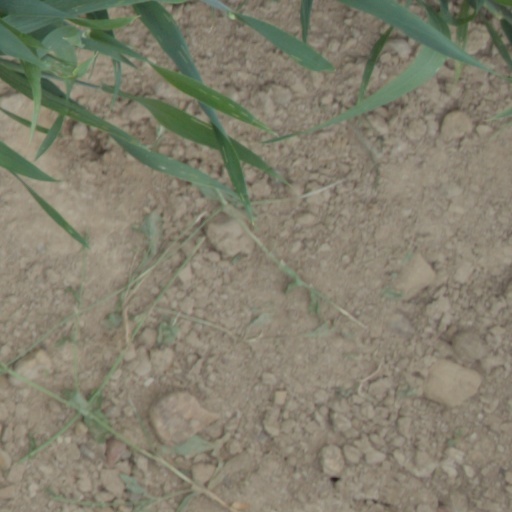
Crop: wheat